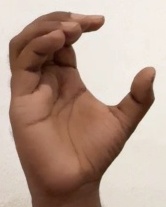
ASL sign: C